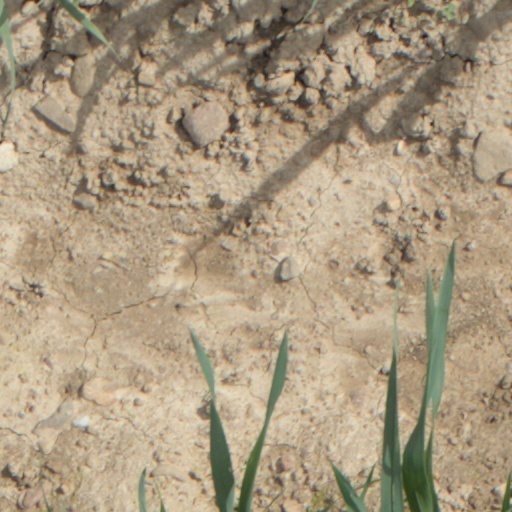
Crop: wheat